E. E. Gostelow

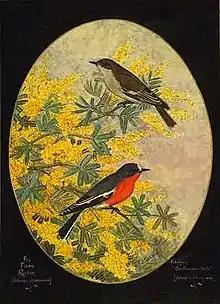
The flame robin "Petroica phoenicea" 1931

Roaming the state of New South Wales he soon acquired a keen interest in all forms of nature study and, while imparting his love of bird life to his classes with coloured chalk on the blackboard, discovered his natural gift as an artist. Without formal training, Gostelow embarked on a project to paint as many wild flowers and birds as he could.